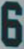
Number: 6